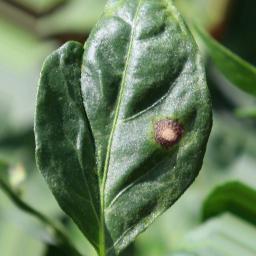
Label: cercospora